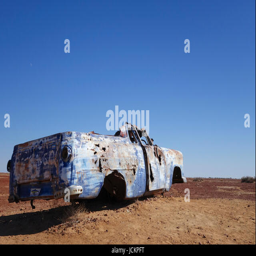
old rusted vehicle in the desert